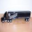
Label: truck